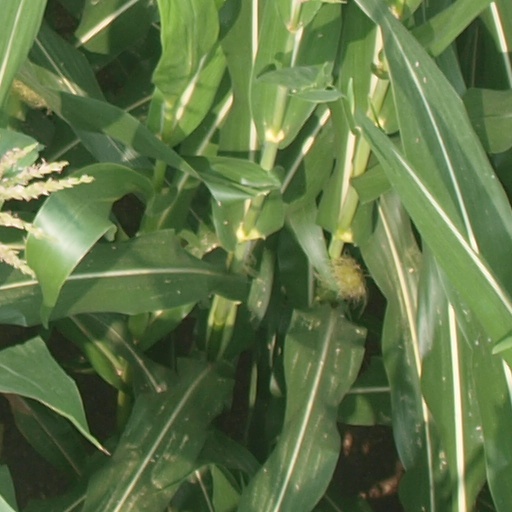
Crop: maize; corn